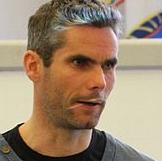
Age: 40